Syracuse University

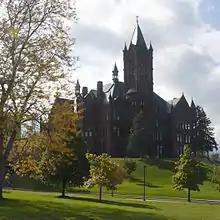
Crouse College, a Romanesque building completed in 1889, housed the first College of Fine Arts in the U.S. It is now the home of the Setnor School of Music.

The institution's roots can be traced to the Genesee Wesleyan Seminary. The seminary was founded in 1831 by the Genesee annual conference of the Methodist Episcopal Church in Lima, New York, south of Rochester. In 1850, it was resolved to enlarge the institution from a seminary into a college, or to connect a college with the seminary, becoming Genesee College. However, the location was soon thought by many to be insufficiently central. Its difficulties were compounded by a new railroad that competed with the Erie Canal and reconfigured the region's primary economic conduits to bypass Lima. The trustees of the struggling college decided to seek an alternate locale whose economic and transportation advantages could provide a surer base of support.